Rail transport in Italy

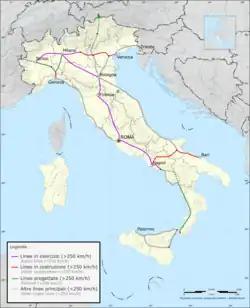
Map of Italian high-speed and higher speed rail network

"RFI" ("Rete Ferroviaria Italiana", Italian Rail Network), a state owned infrastructure manager which administers most of the Italian rail infrastructure. The Italian railway system has a length of , of which standard gauge. The active lines are , of which are double tracks. Italy has 2,507 people and 12.46 km per kilometre of rail track, giving Italy the world's 13th-largest rail network.